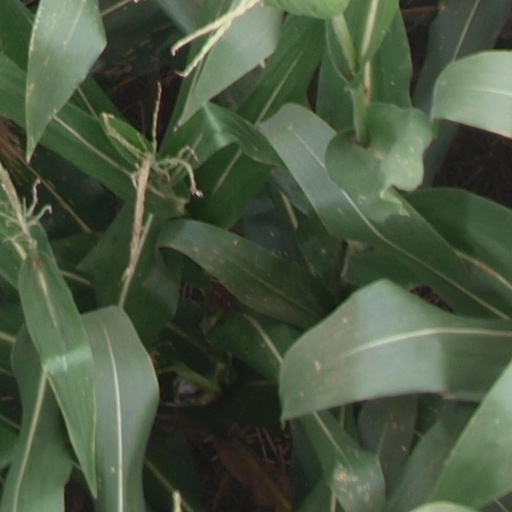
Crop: maize; corn